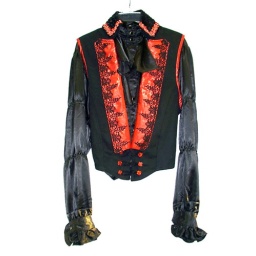
Mans vest with pirate shirt. I used black lace appliqued over red satin to get this effect.